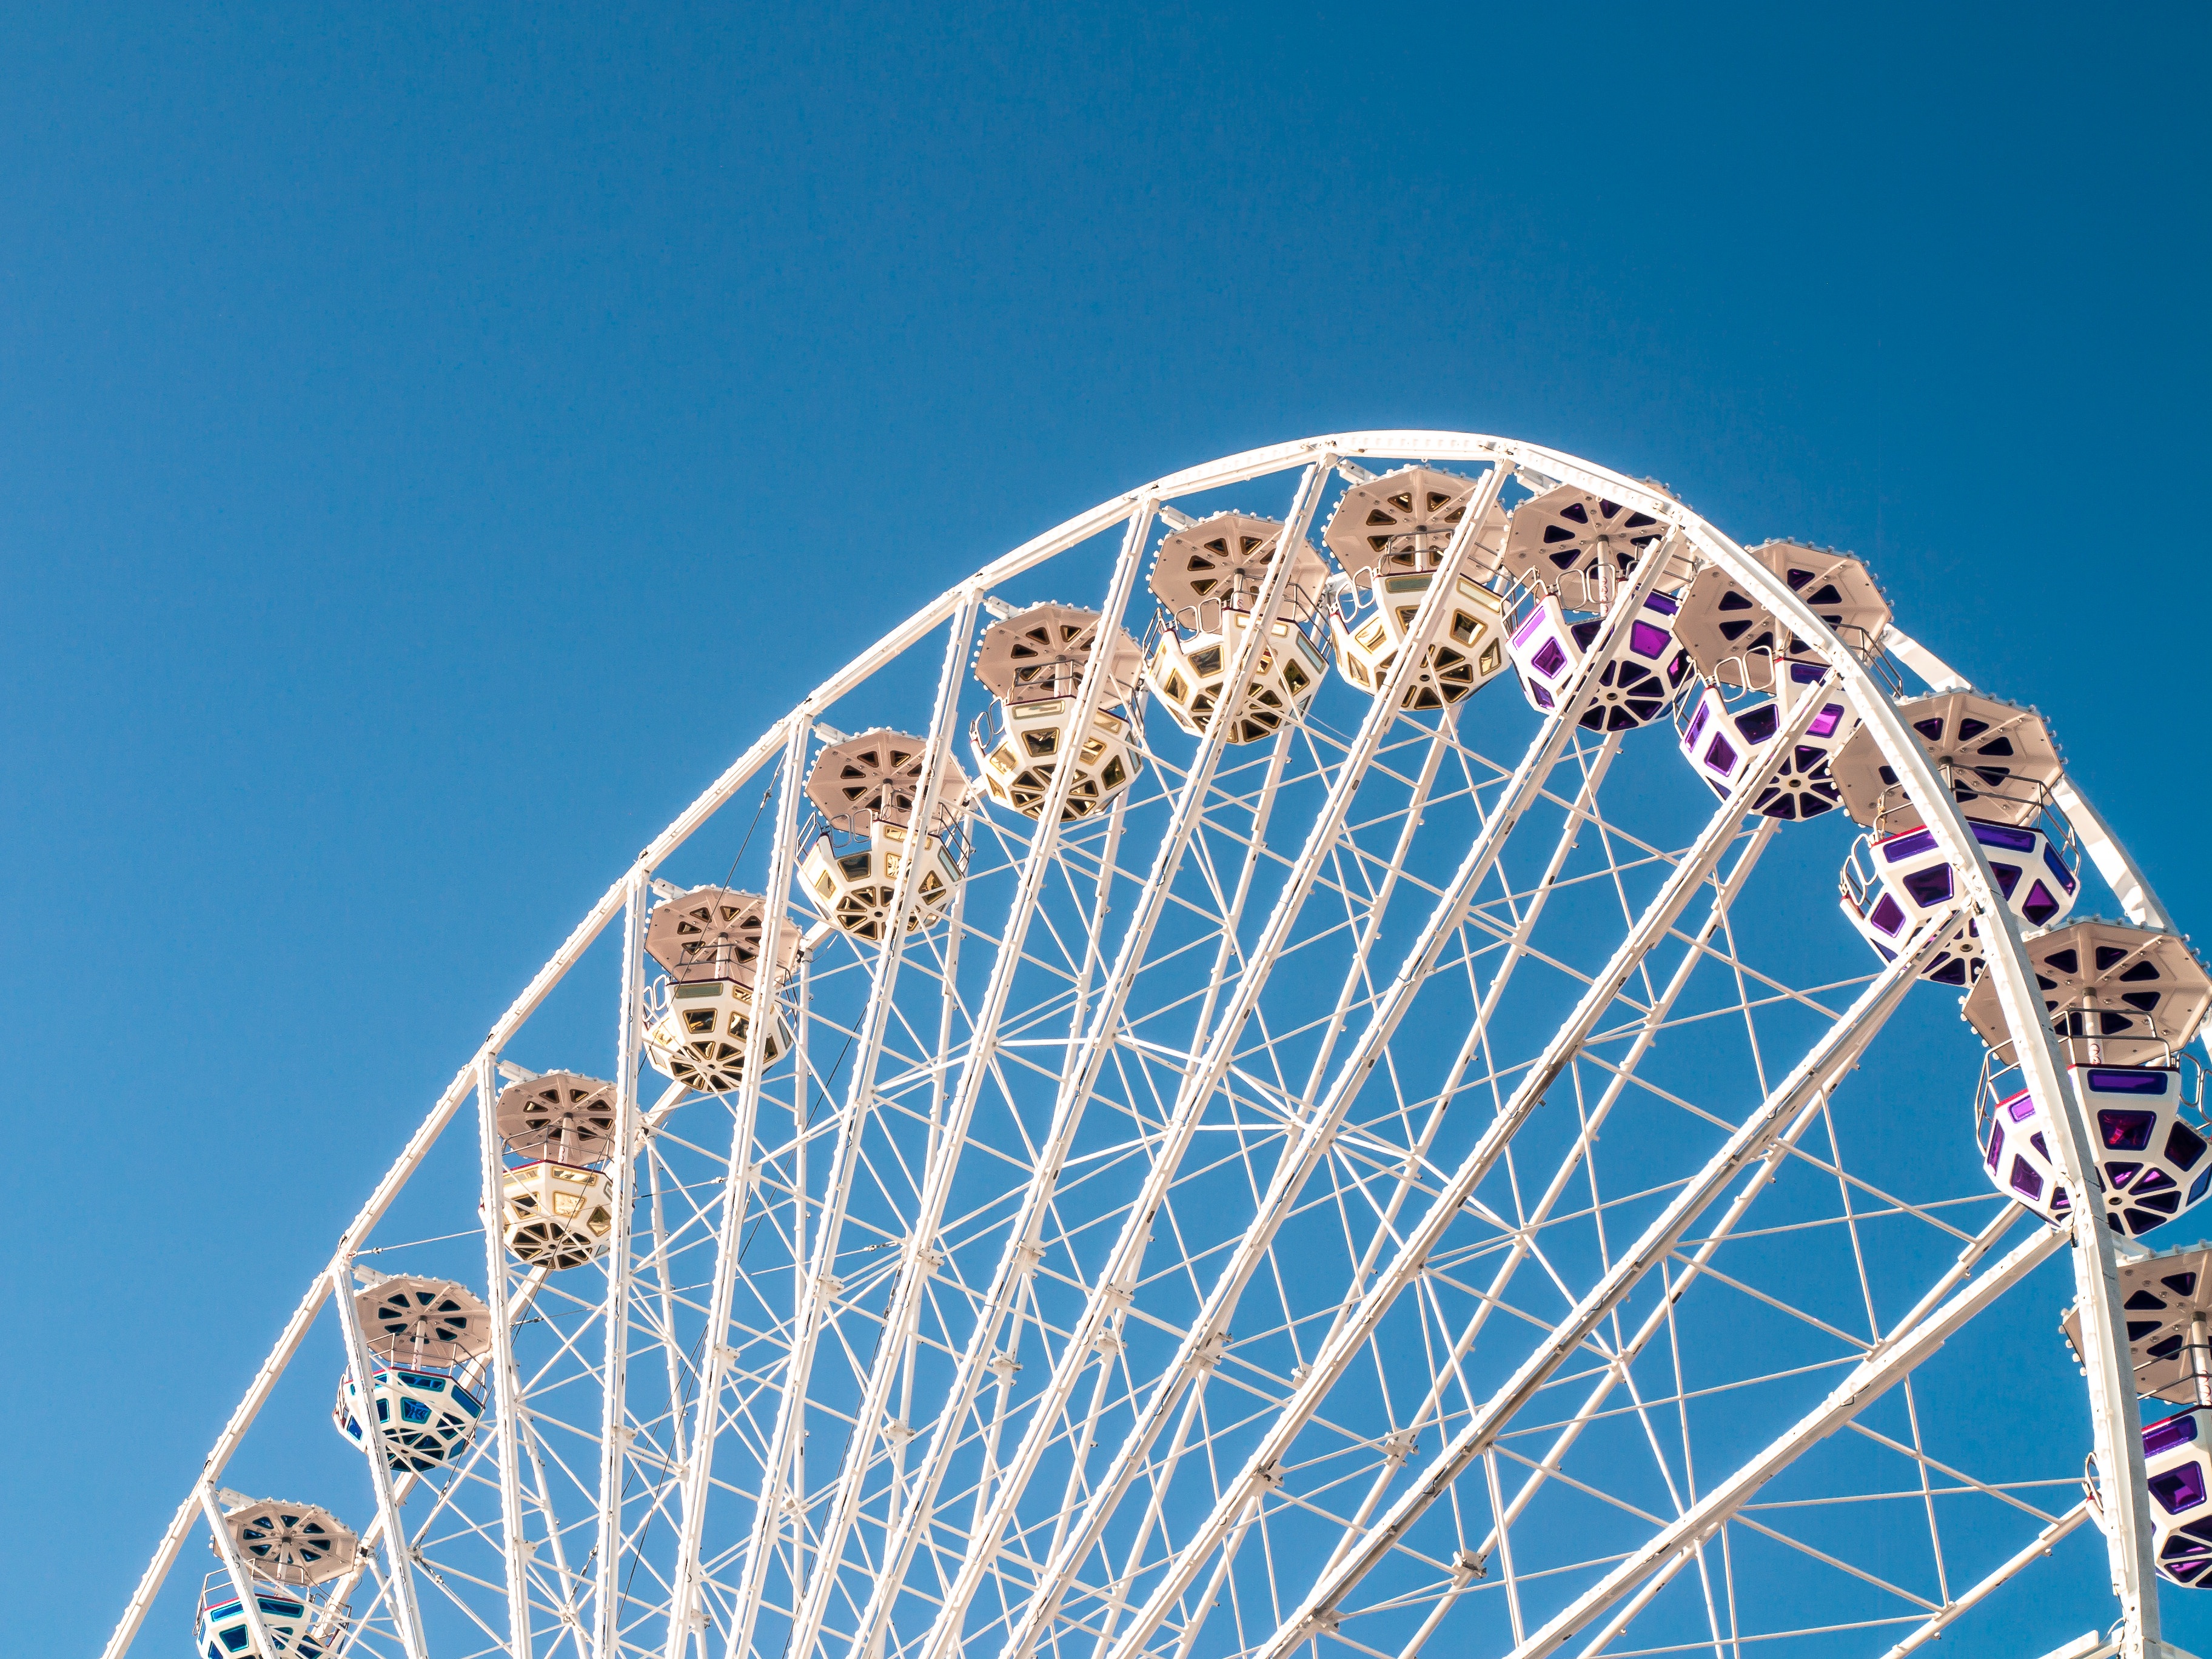
recreation, high, ferris wheel, amusement park, park, big wheel, roller coaster, fun fair, tourist attraction, funfair, amusement ride, outdoor recreation